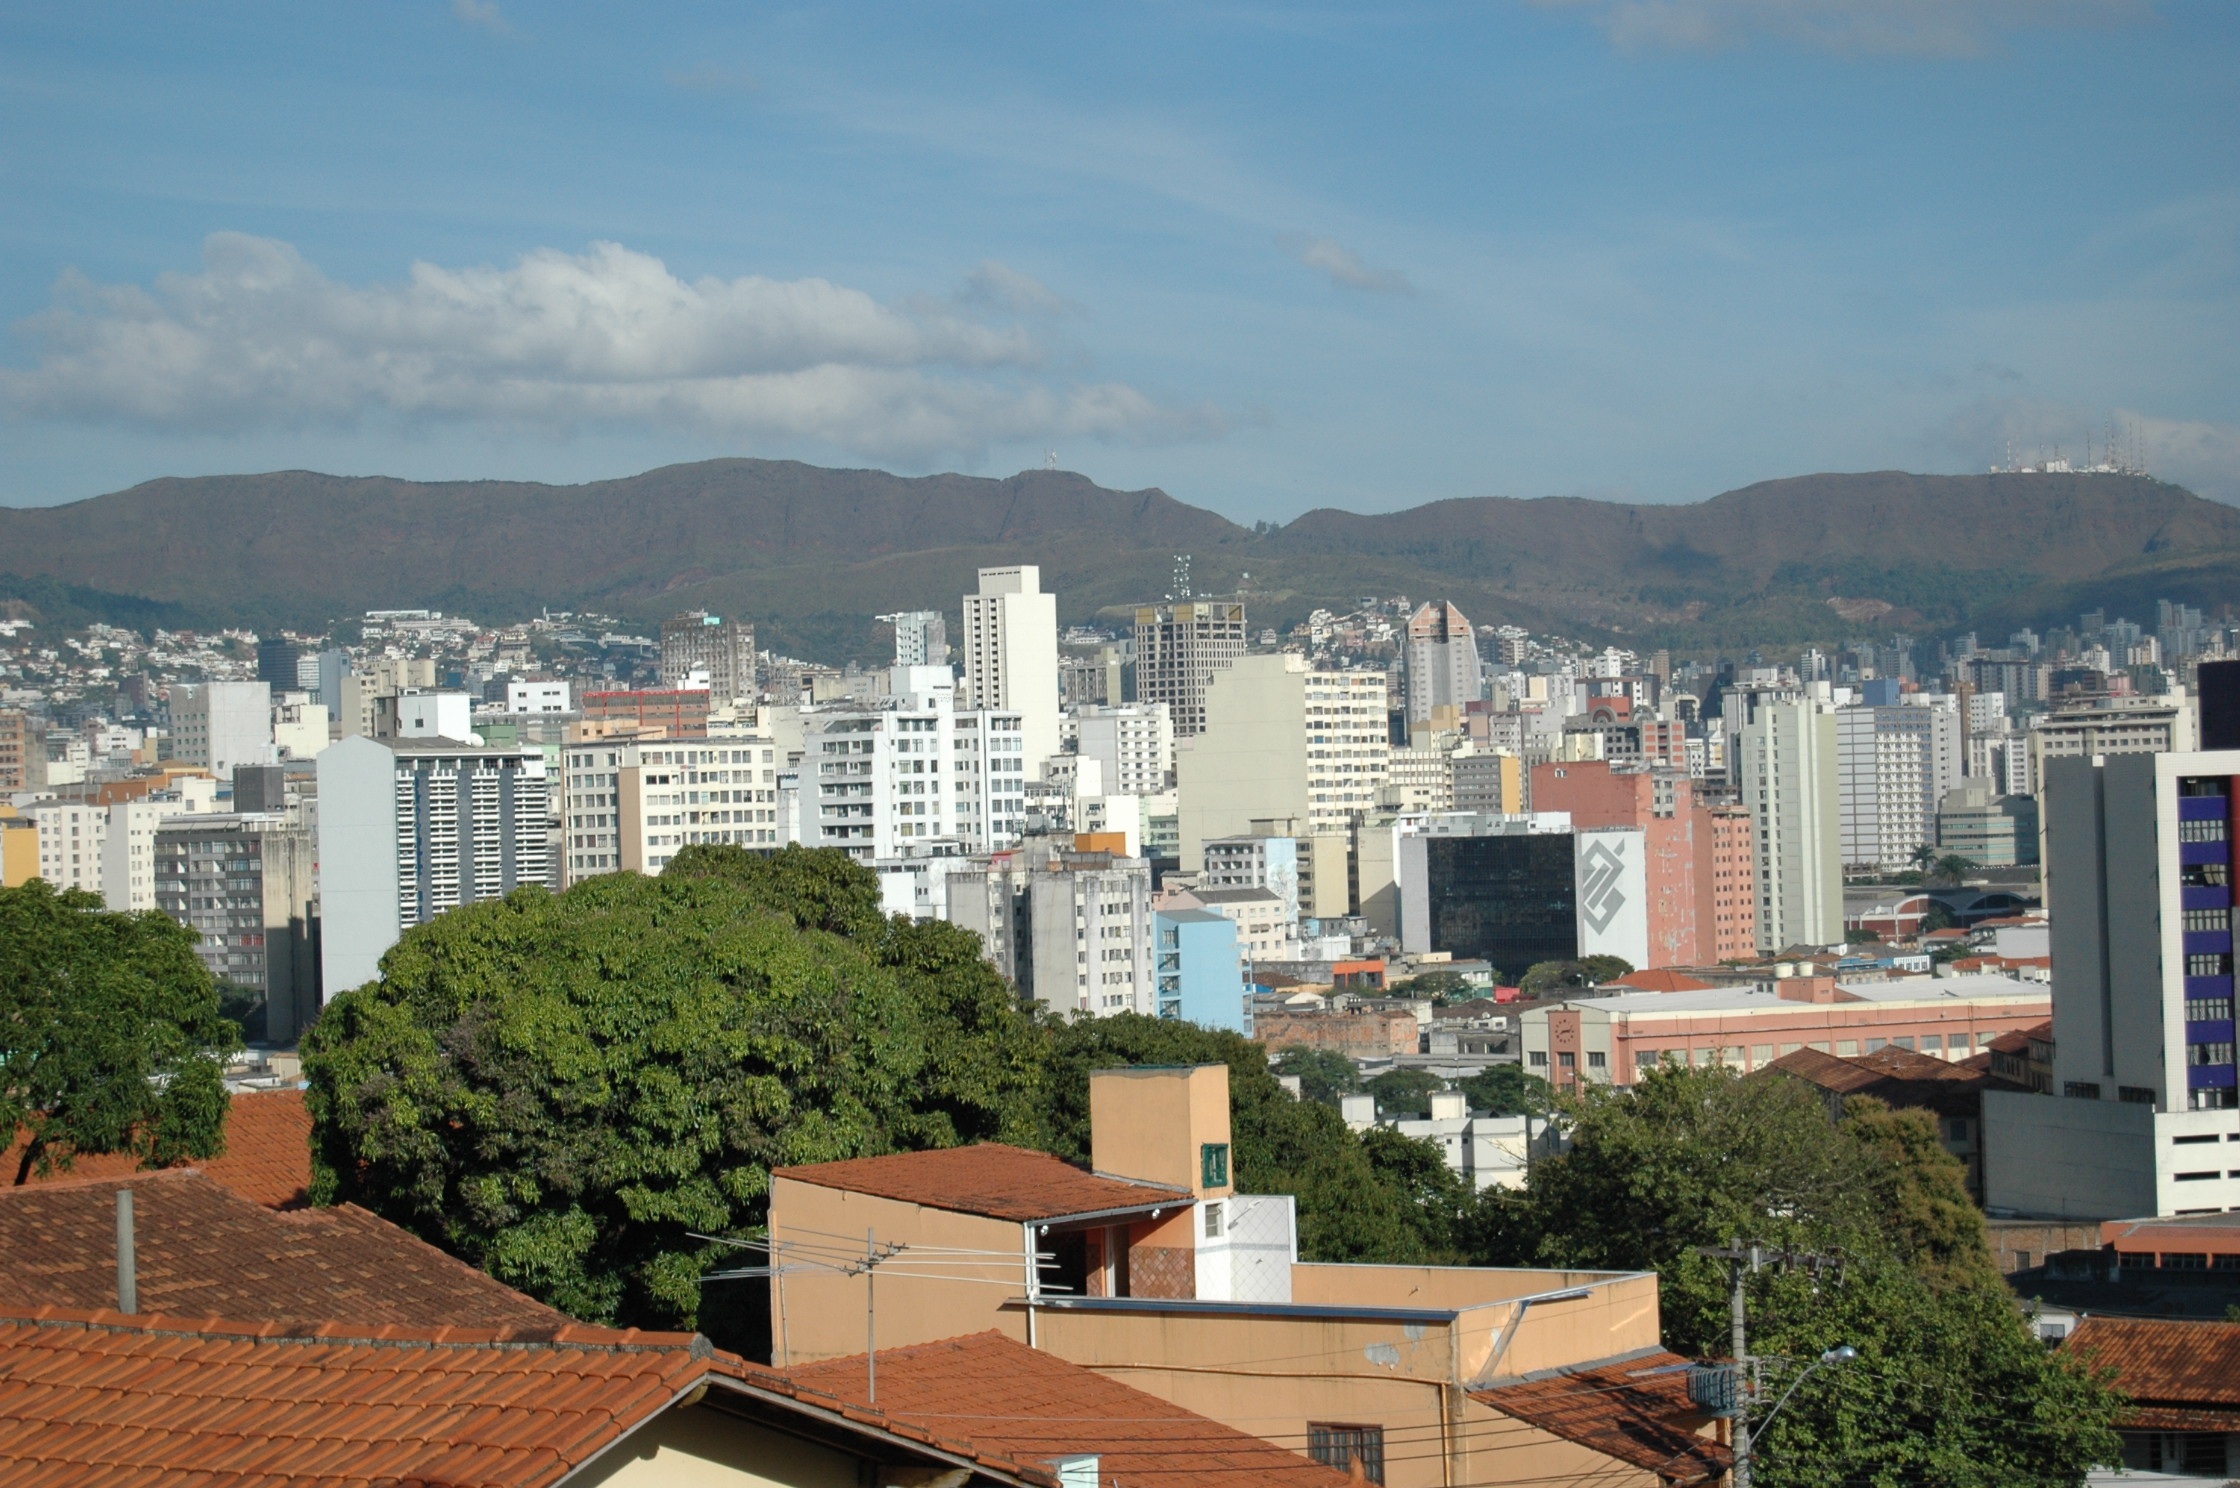
mountain, architecture, skyline, house, town, city, skyscraper, cityscape, downtown, suburb, apartment, tower block, brazil, minas, condominium, neighbourhood, belo horizonte, aerial photography, urban area, residential area, human settlement, metropolitan area, corral saw